Yu Shiqie

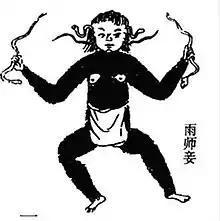
Yu Shiqie

Yu Shiqie is a Chinese spirit or goddess of rain. She appears in the "Classic of Mountains and Seas" as the leader of a country called Yushi (雨师国); her "name" is a title indicating that she is the consort of Yu Shi.